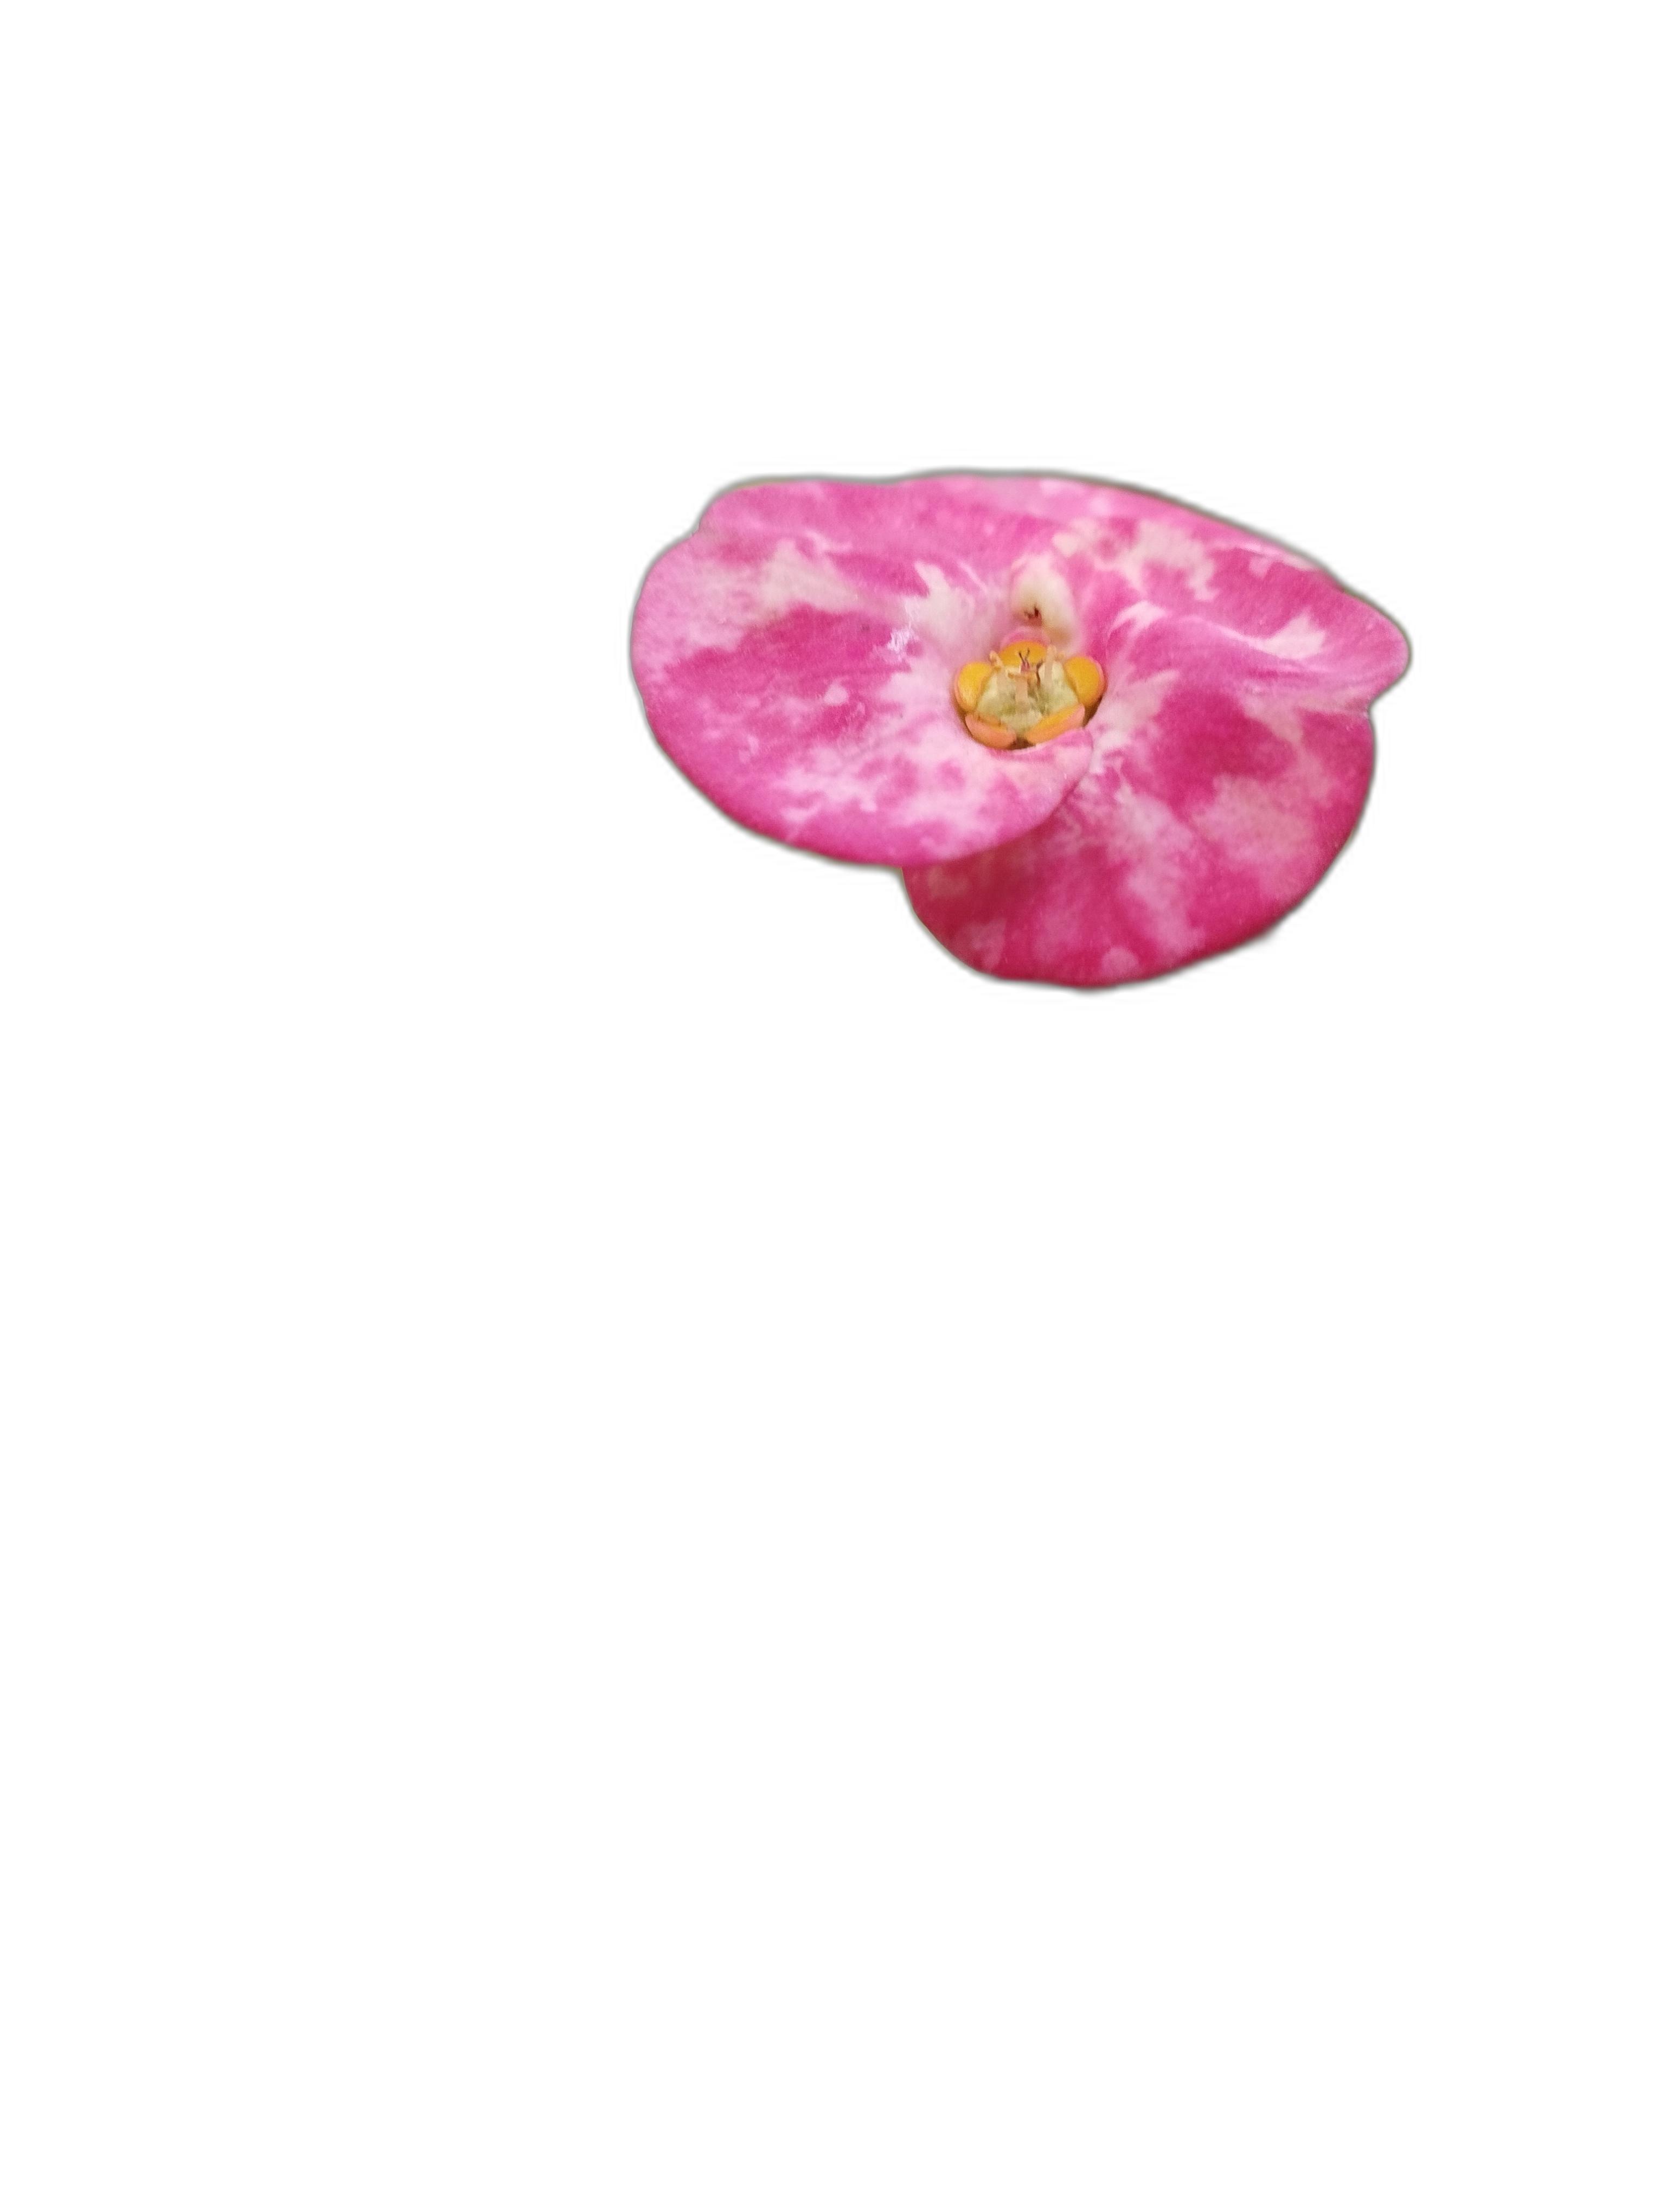
Label: Crown of thorns